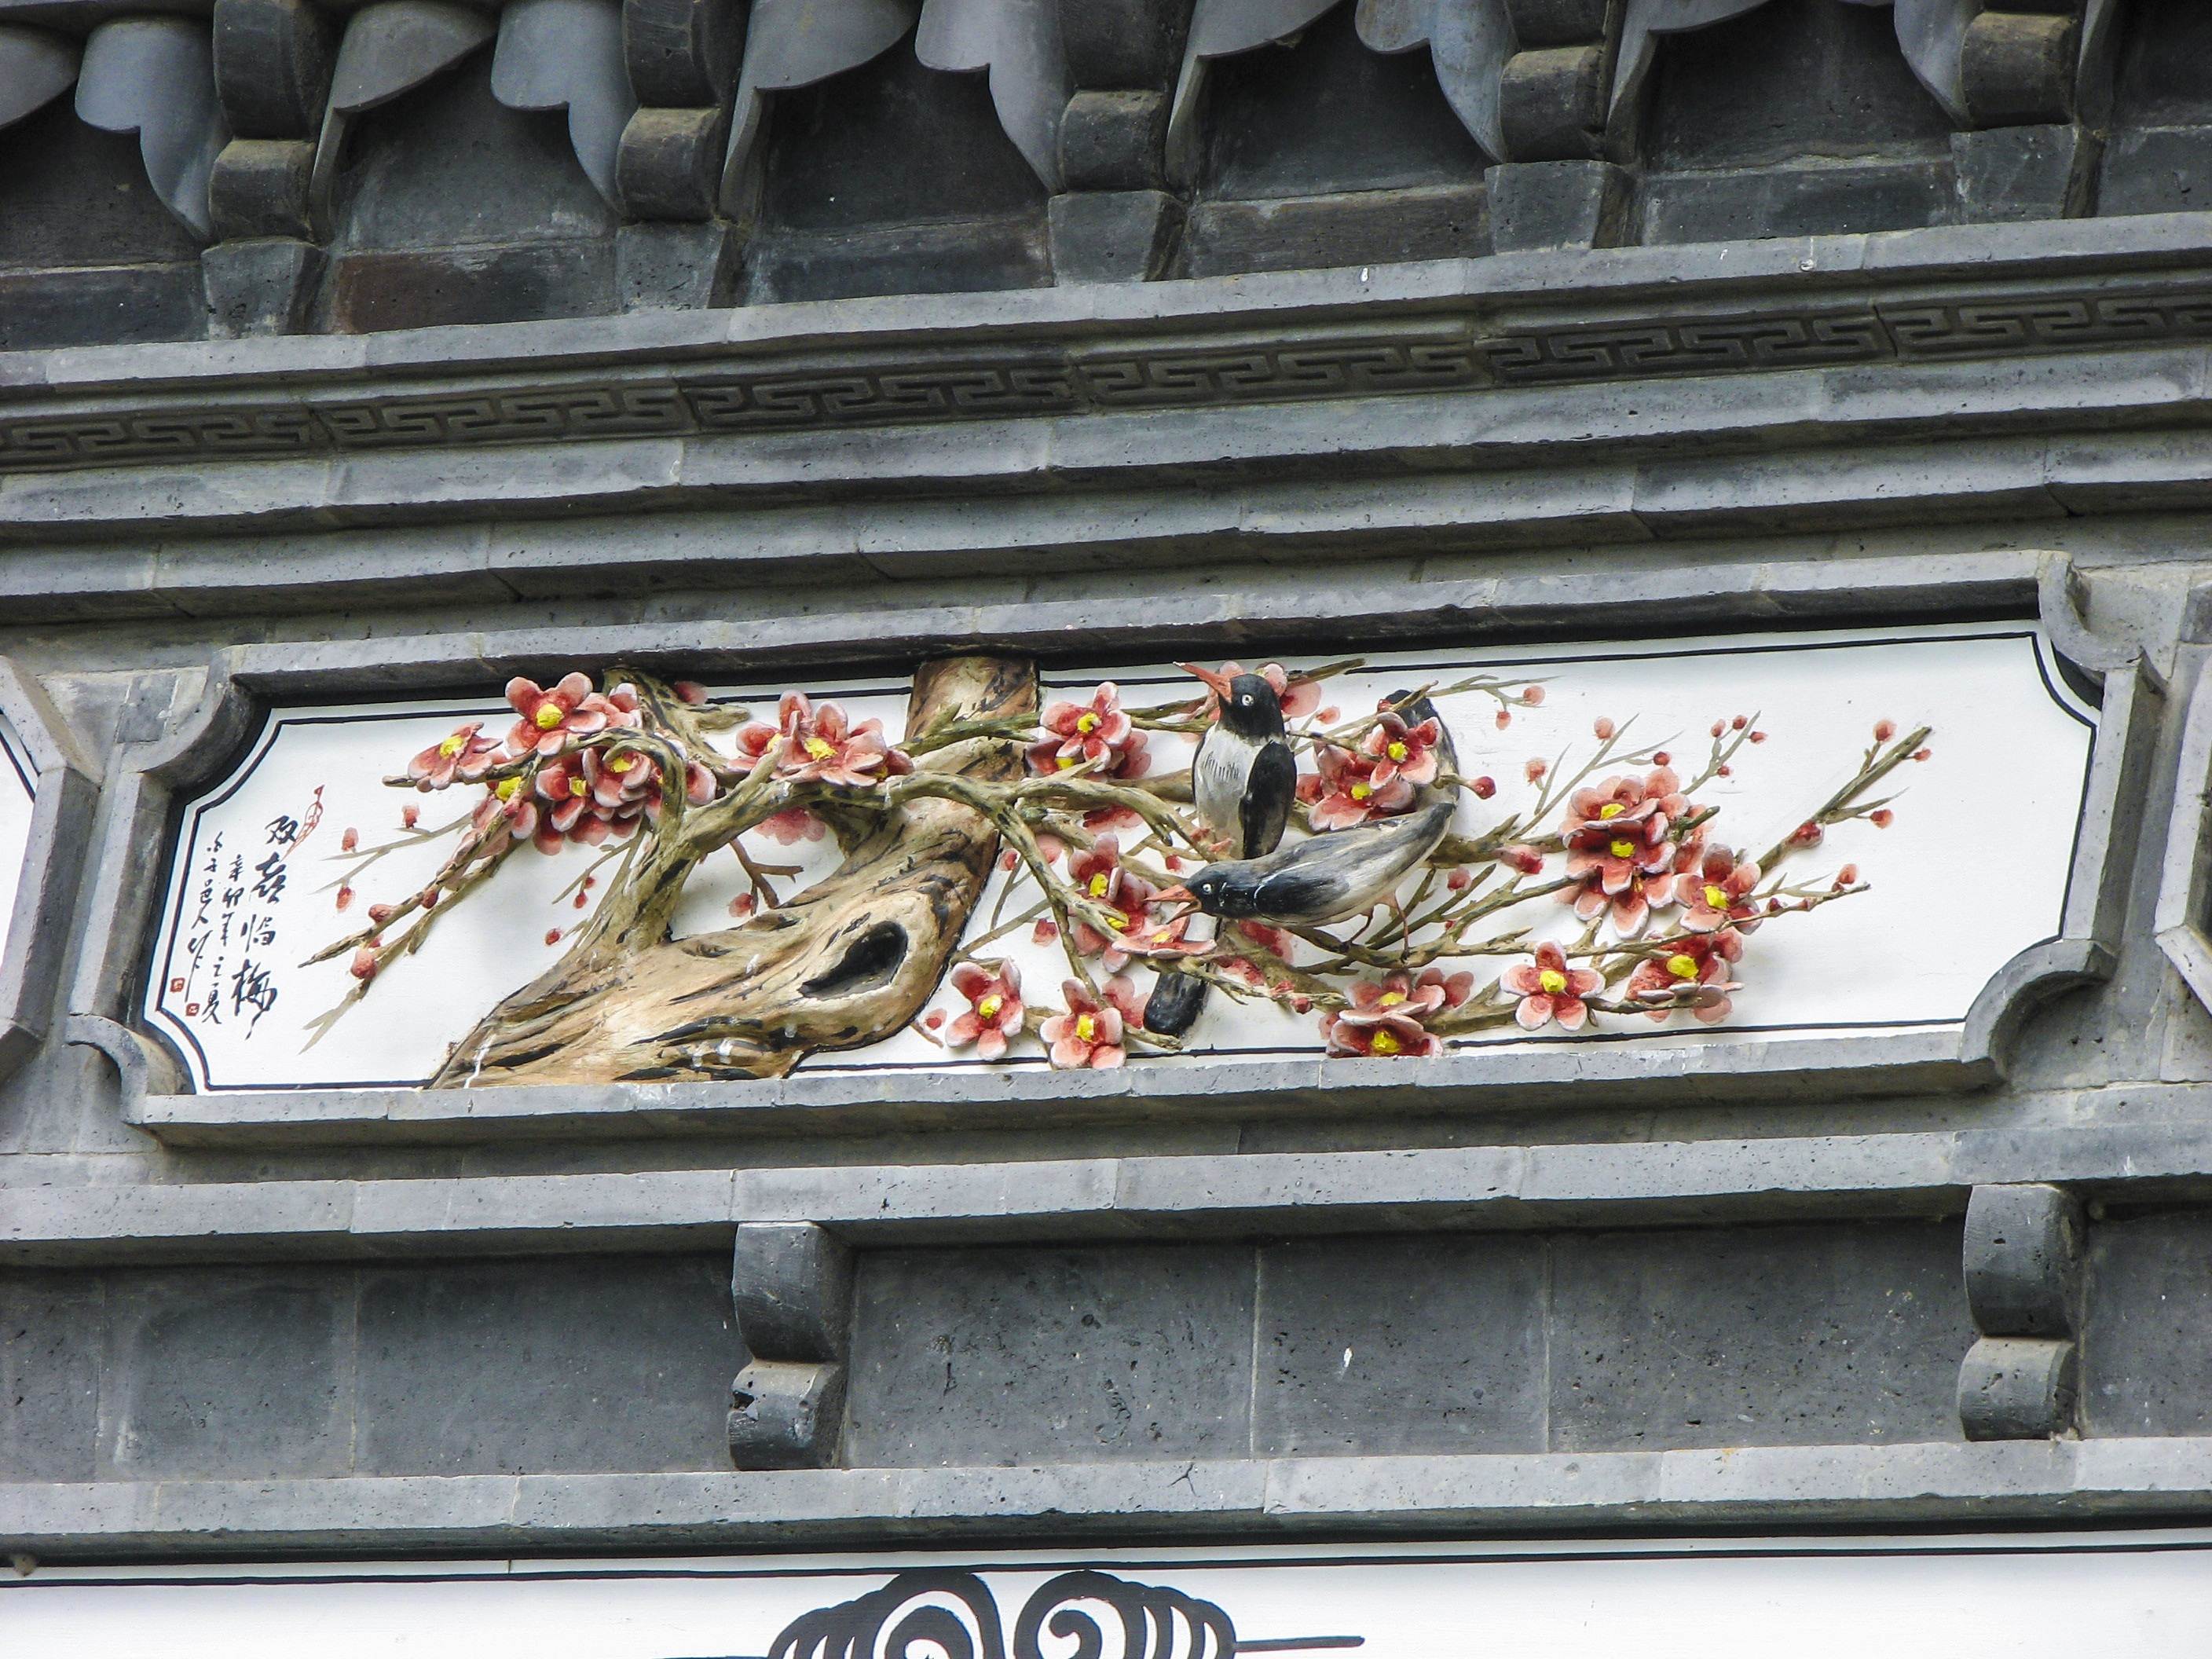
window, bumper, china, barbecue grill, automotive exterior, outdoor grill, brick carvings, cultural relics